Joker (character)

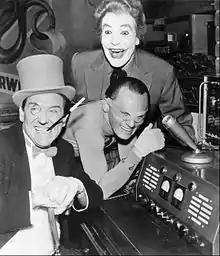
Cesar Romero as the Joker (top) in the 1966 film "Batman" (based on the TV series of the same name), with Burgess Meredith as the Penguin (left) and Frank Gorshin as the Riddler (center)

Since the Bronze Age of Comics, the Joker has been interpreted as an archetypal trickster, displaying talents for cunning intelligence, social engineering, pranks, theatricality, and idiomatic humor. Like the trickster, the Joker alternates between malicious violence and clever, harmless whimsy. He is amoral and not driven by ethical considerations, but by a shameless and insatiable nature, and although his actions are condemned as evil, he is necessary for cultural robustness. The trickster employs amoral and immoral acts to destabilize the status quo and reveal cultural, political, and ethical hypocrisies that society attempts to ignore. However, the Joker differs in that his actions typically only benefit himself. The Joker possesses abnormal body imagery, reflecting an inversion of order. The trickster is simultaneously subhuman and superhuman, a being that indicates a lack of unity in body and mind. In "Arkham Asylum: A Serious House on Serious Earth", the Joker serves as Batman's trickster guide through the hero's own psyche, testing him in various ways before ultimately offering to cede his rule of the Asylum to Batman.